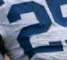
Number: 2